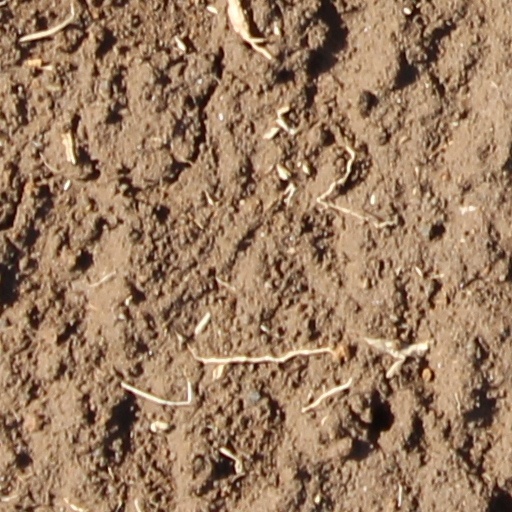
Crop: wheat